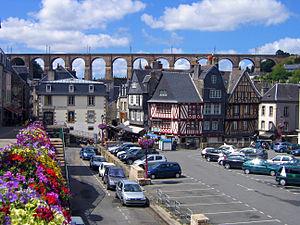
Vue de Morlaix, le viaduc et de vieilles maisons العربية: منظر لمورليه ساحة سلفادور أليندي، مع الجسر والبيوت القديمة.
Le Léon ou pays du Léon, bro Leon en breton, est une ancienne principauté de Basse-Bretagne, patrie des Léonards, Leoniz en breton. Il forme la pointe nord-ouest du Finistère, dont Brest, avec plus de trois-cent-mille habitants, est aujourd'hui l'agglomération principale. Il doit à sa géographie d'avoir conservé un particularisme linguistique et culturel.
Morlaix [mɔʁlɛ] est une commune française de Bretagne, située dans le nord-est du département du Finistère.